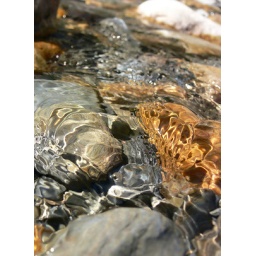
Close-up of clear water running over colourful rocks and pebbles in a stream.